Pueblo

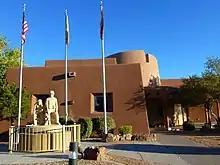
Indian Pueblo Cultural Center, Albuquerque, New Mexico

Each Pueblo is autonomous with its own governmental structure. Several organizations serve to unite the interests of difference Pueblos including the Albuquerque-based All Pueblo Council of Governors who collectively negotiates for land and water rights and advocates for Pueblo interests with the state and federal government. The interests of Eight Northern Pueblos are served by the Eight Northern Indian Pueblos Council based in Ohkay Owingeh (formerly San Juan Pueblo). Cochiti, Jemez, Sandia, Santa Ana, and Zia are served by the Five Sandoval Indian Pueblos, a nonprofit organization based in Rio Rancho.